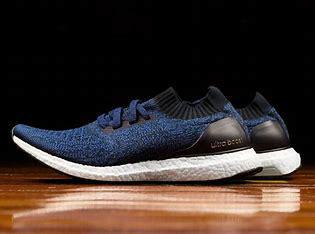
Brand: Adidas
Model: Ultraboost Uncaged